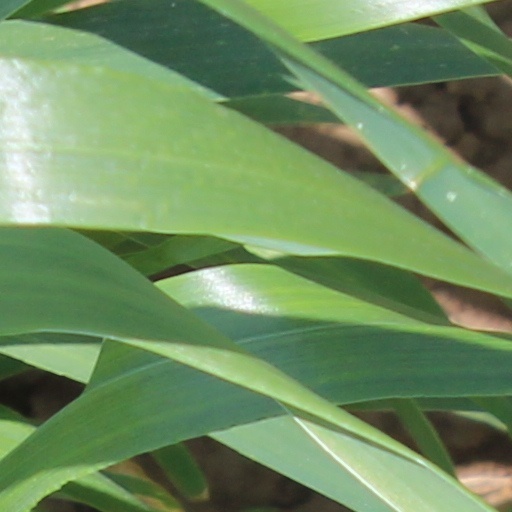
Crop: wheat